MS Monarch

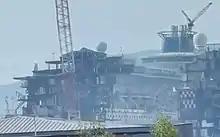
"Monarch" being scrapped in Aliaga, Turkey in May 2021.

After evacuating a sick passenger at Philipsburg, Sint Maarten, the Netherlands Antilles on December 15, 1998, "Monarch of the Seas" grazed a reef while departing, opening a gash along the starboard hull in size. The ship started taking on water and began to sink by the bow. Three of its watertight compartments were completely flooded and several others partially flooded.